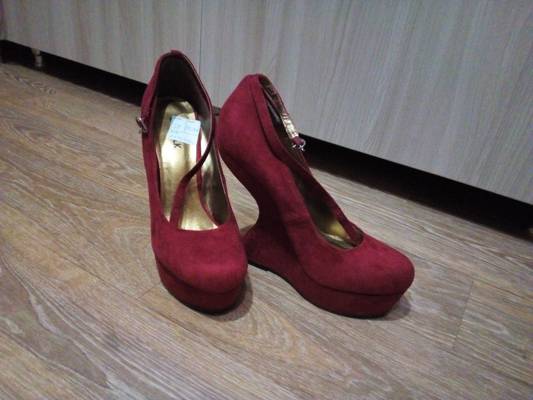
Waste category: shoes